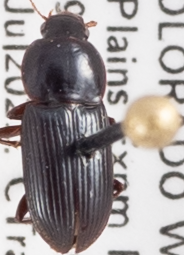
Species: Discoderus parallelus
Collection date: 2021-07-07
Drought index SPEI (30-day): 1.546
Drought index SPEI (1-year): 0.086
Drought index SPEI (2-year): -0.418